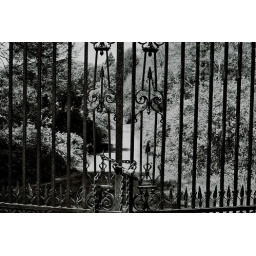
No cars can go up this road, but people can. Gates are cool to photograph in black and white.